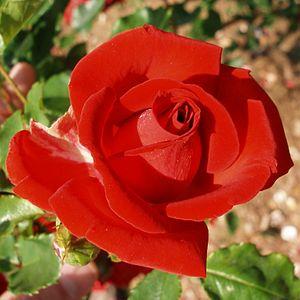
Les rosiers grimpants constituent un ensemble d'espèces de rosiers qui possèdent des tiges sarmenteuses, souples et longues de plusieurs mètres, inconnues chez les formes normales dites « en buisson ». Réunis par cette seule caractéristique, ils ne constituent pas une classe homogène de rosiers : on trouve tant différentes espèces botaniques avec un port souvent proche de celui des ronces, que des rosiers dits anciens et aussi des variétés nouvelles de formes « grimpantes ».